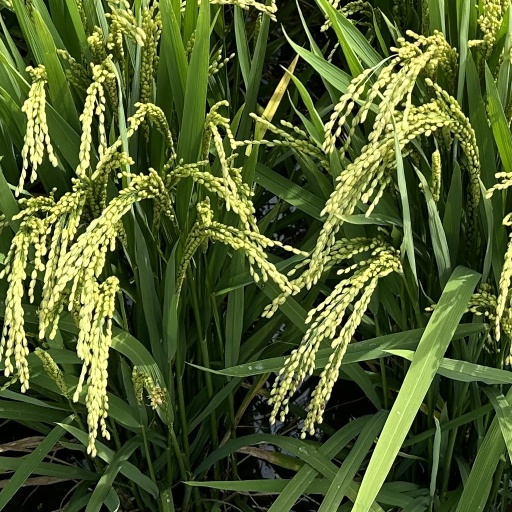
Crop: rice